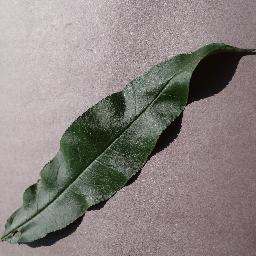
Label: Peach___healthy